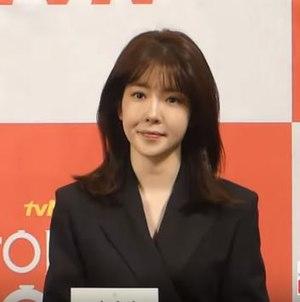
Jung In-sun, née le 25 avril 1991, est une actrice sud-coréenne. En 2018, elle incarne le personnage de Han Yoon-ah dans la série télévisée Welcome to Waikiki.